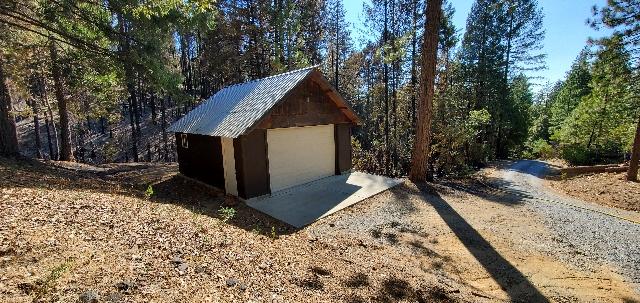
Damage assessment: no_damage